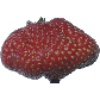
Label: strawberry_wedge